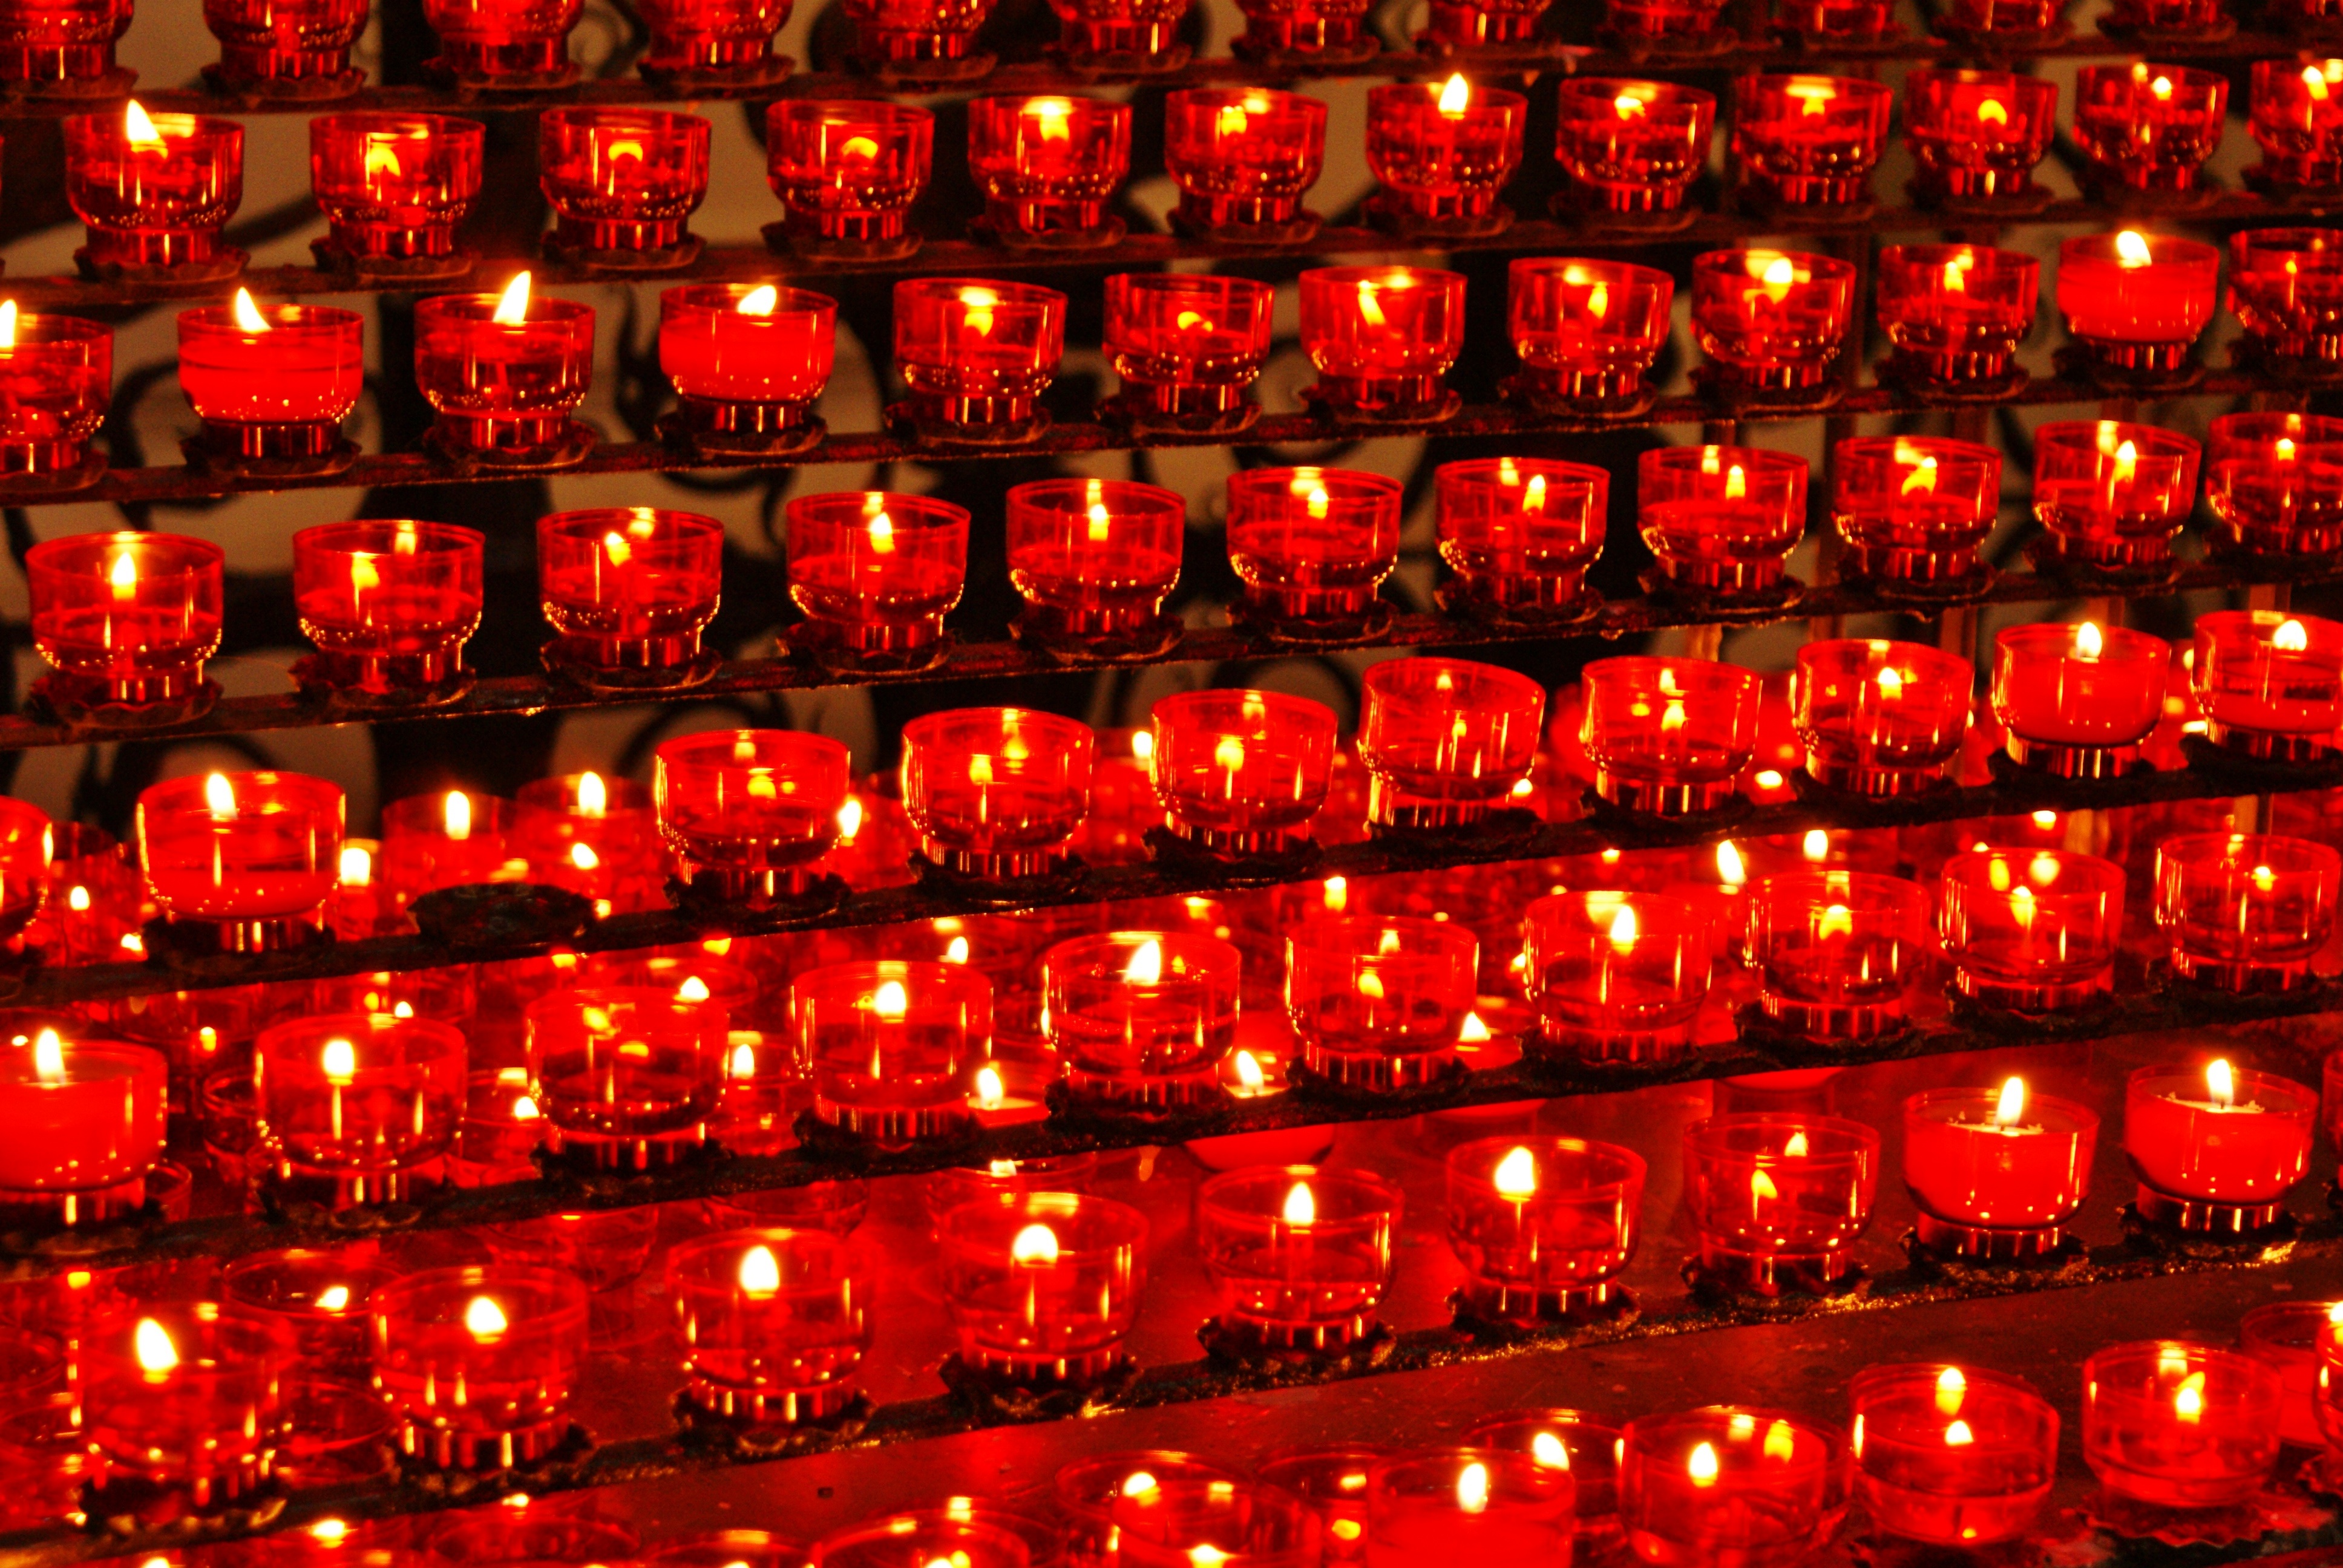
flower, red, lighting